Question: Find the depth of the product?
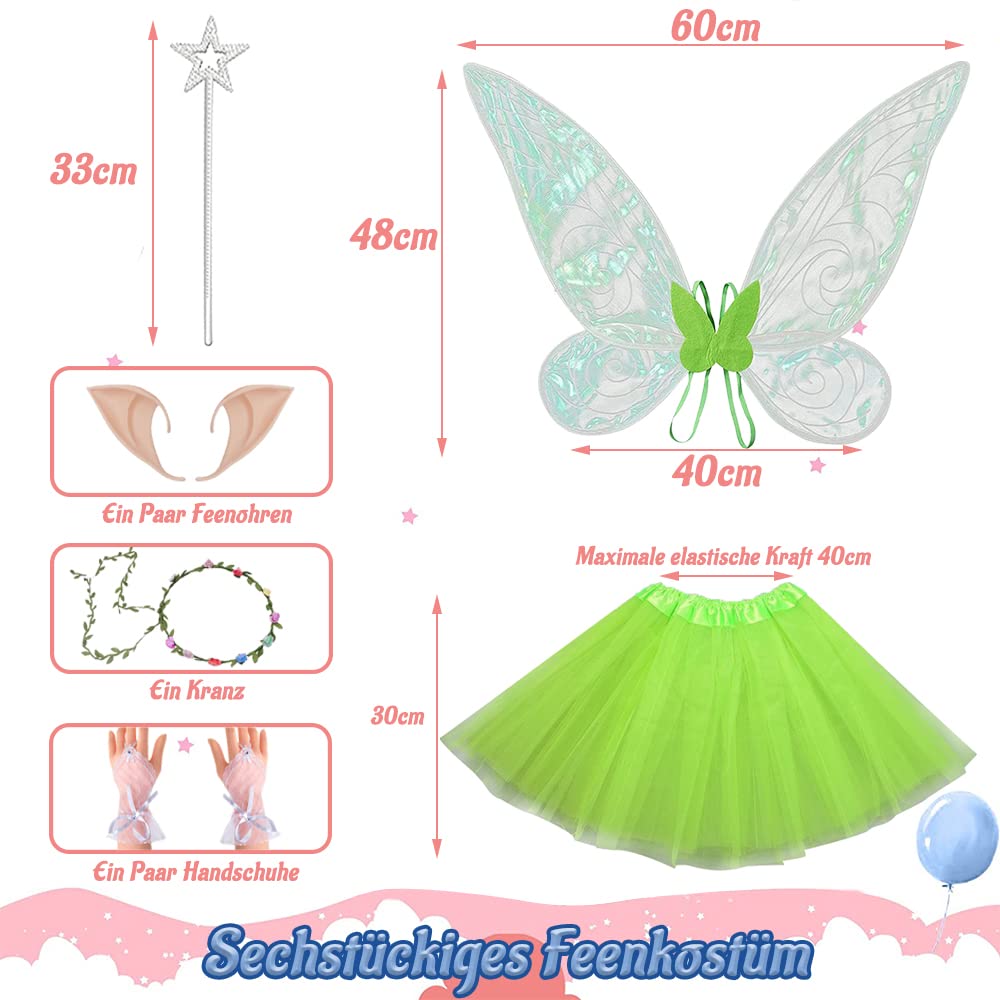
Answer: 60.0 centimetre